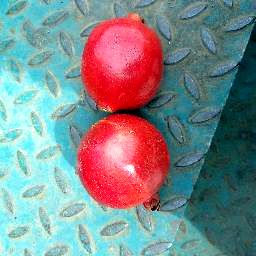
Fruit: Pomegranate
Quality: Good